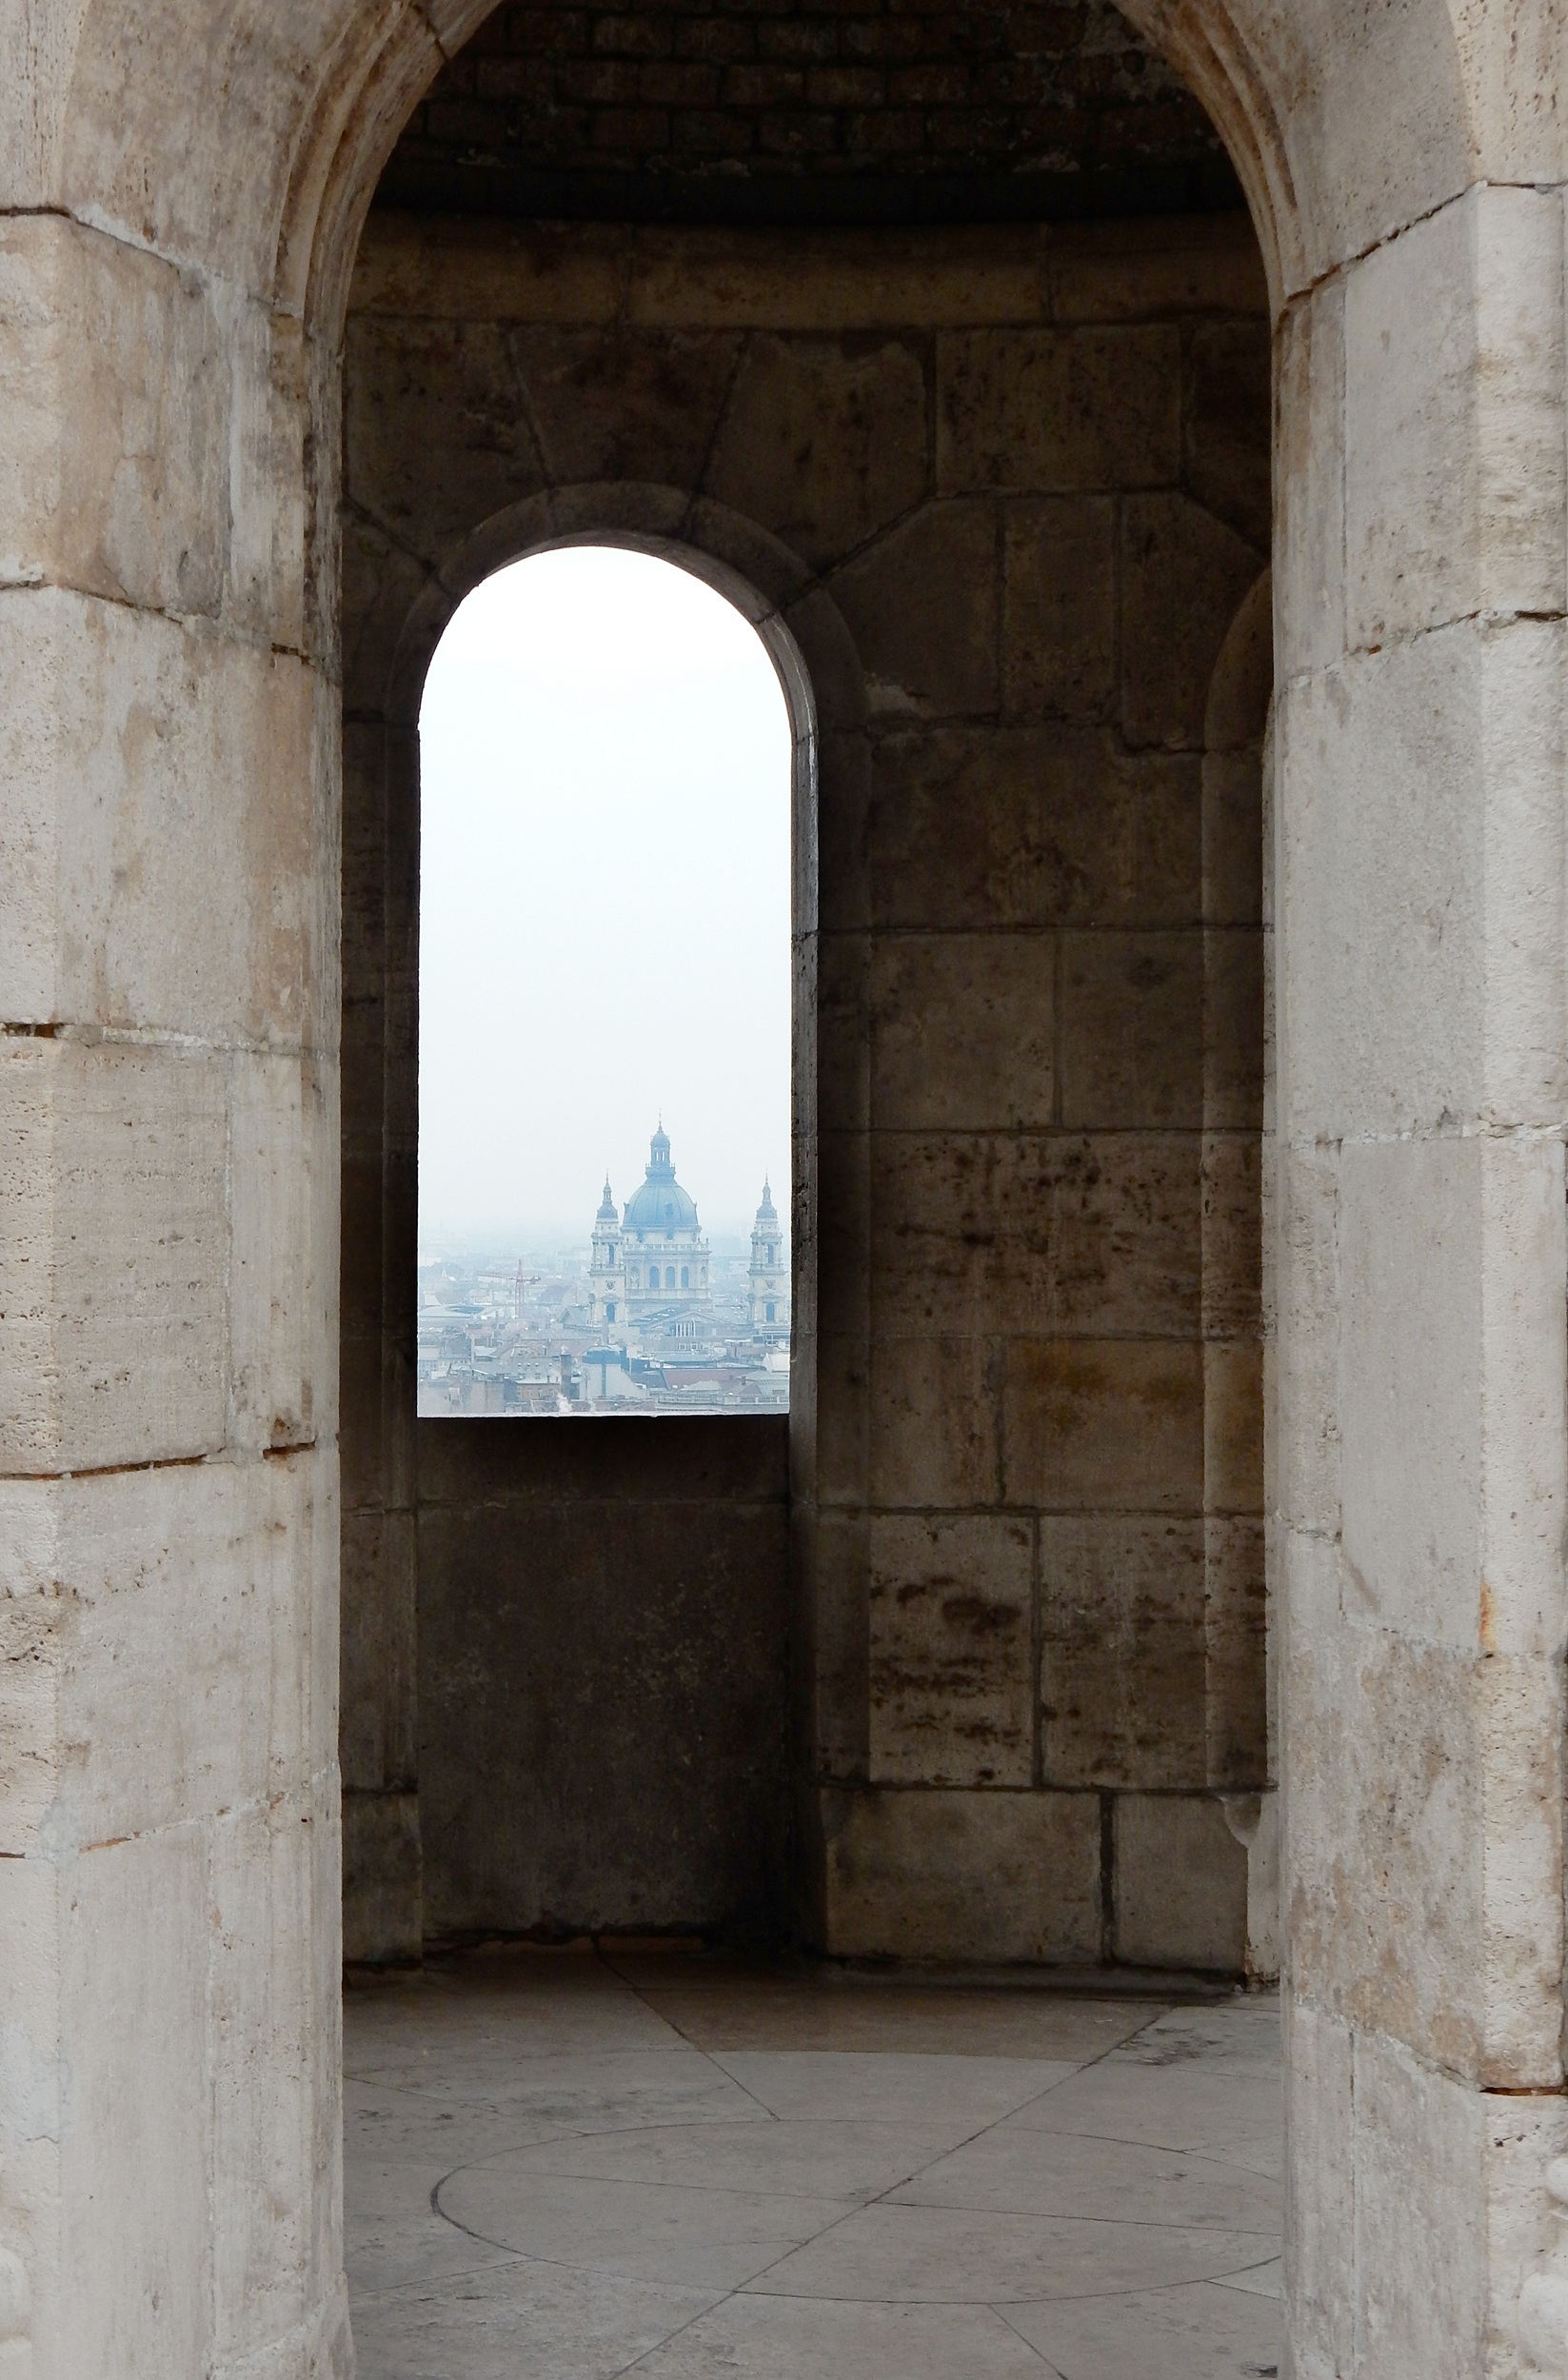
rock, architecture, structure, window, city, wall, stone, travel, europe, arch, column, landmark, attraction, historic, tourism, door, place of worship, capital, temple, ruins, monastery, budapest, hungary, history, abbey, destinations, bastion, ancient history, fisherman's